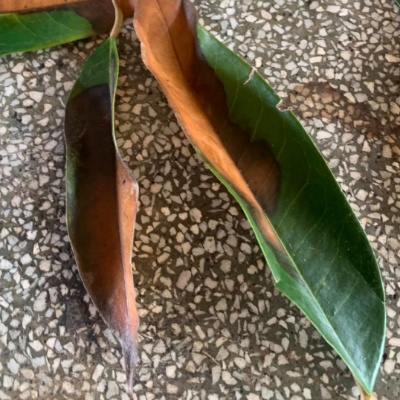
Label: Leaf_Rhizoctonia